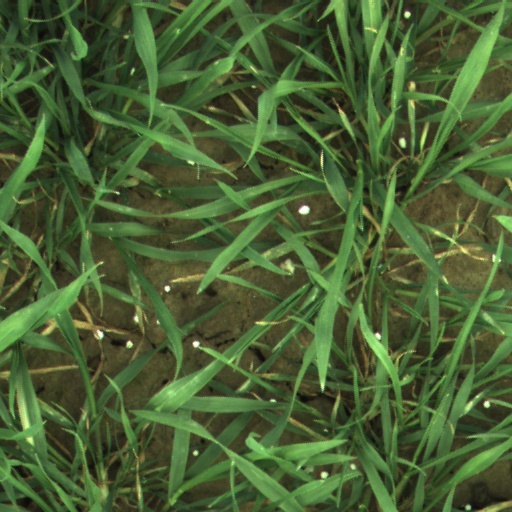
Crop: wheat